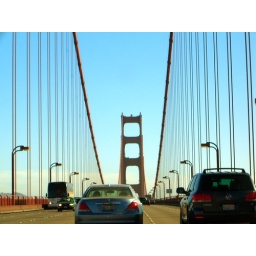
crossing bay bridge in open top car